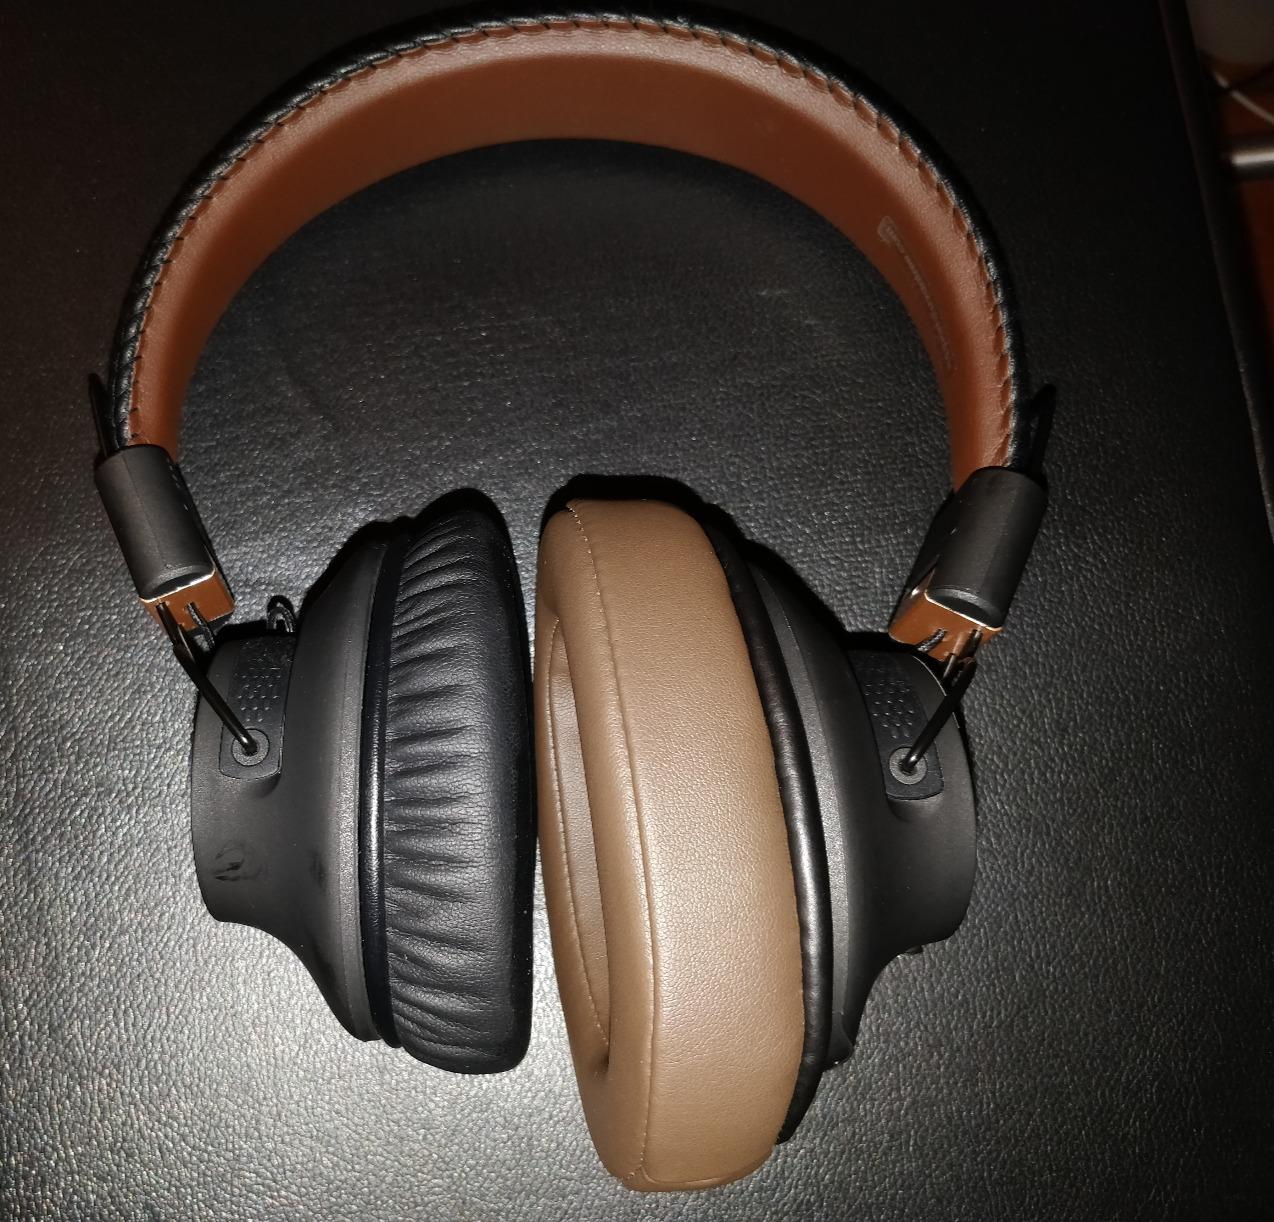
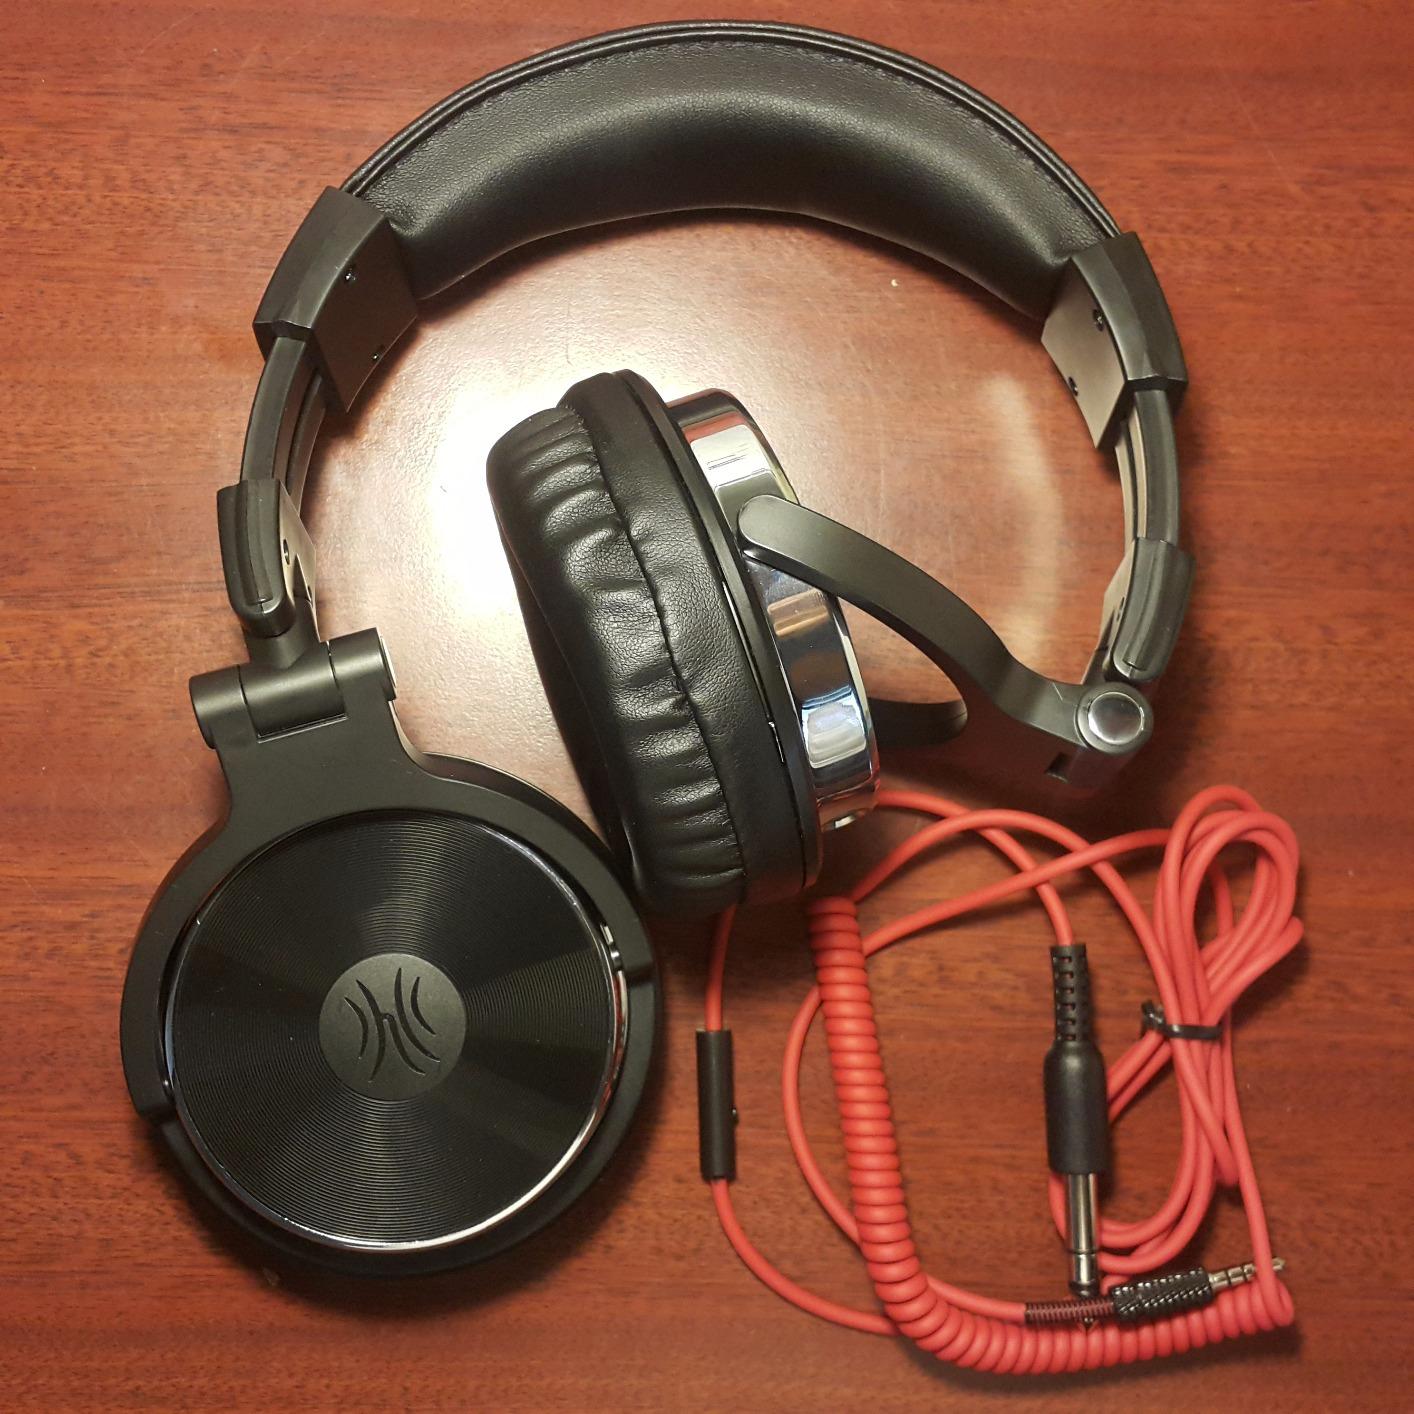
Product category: headphones
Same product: no